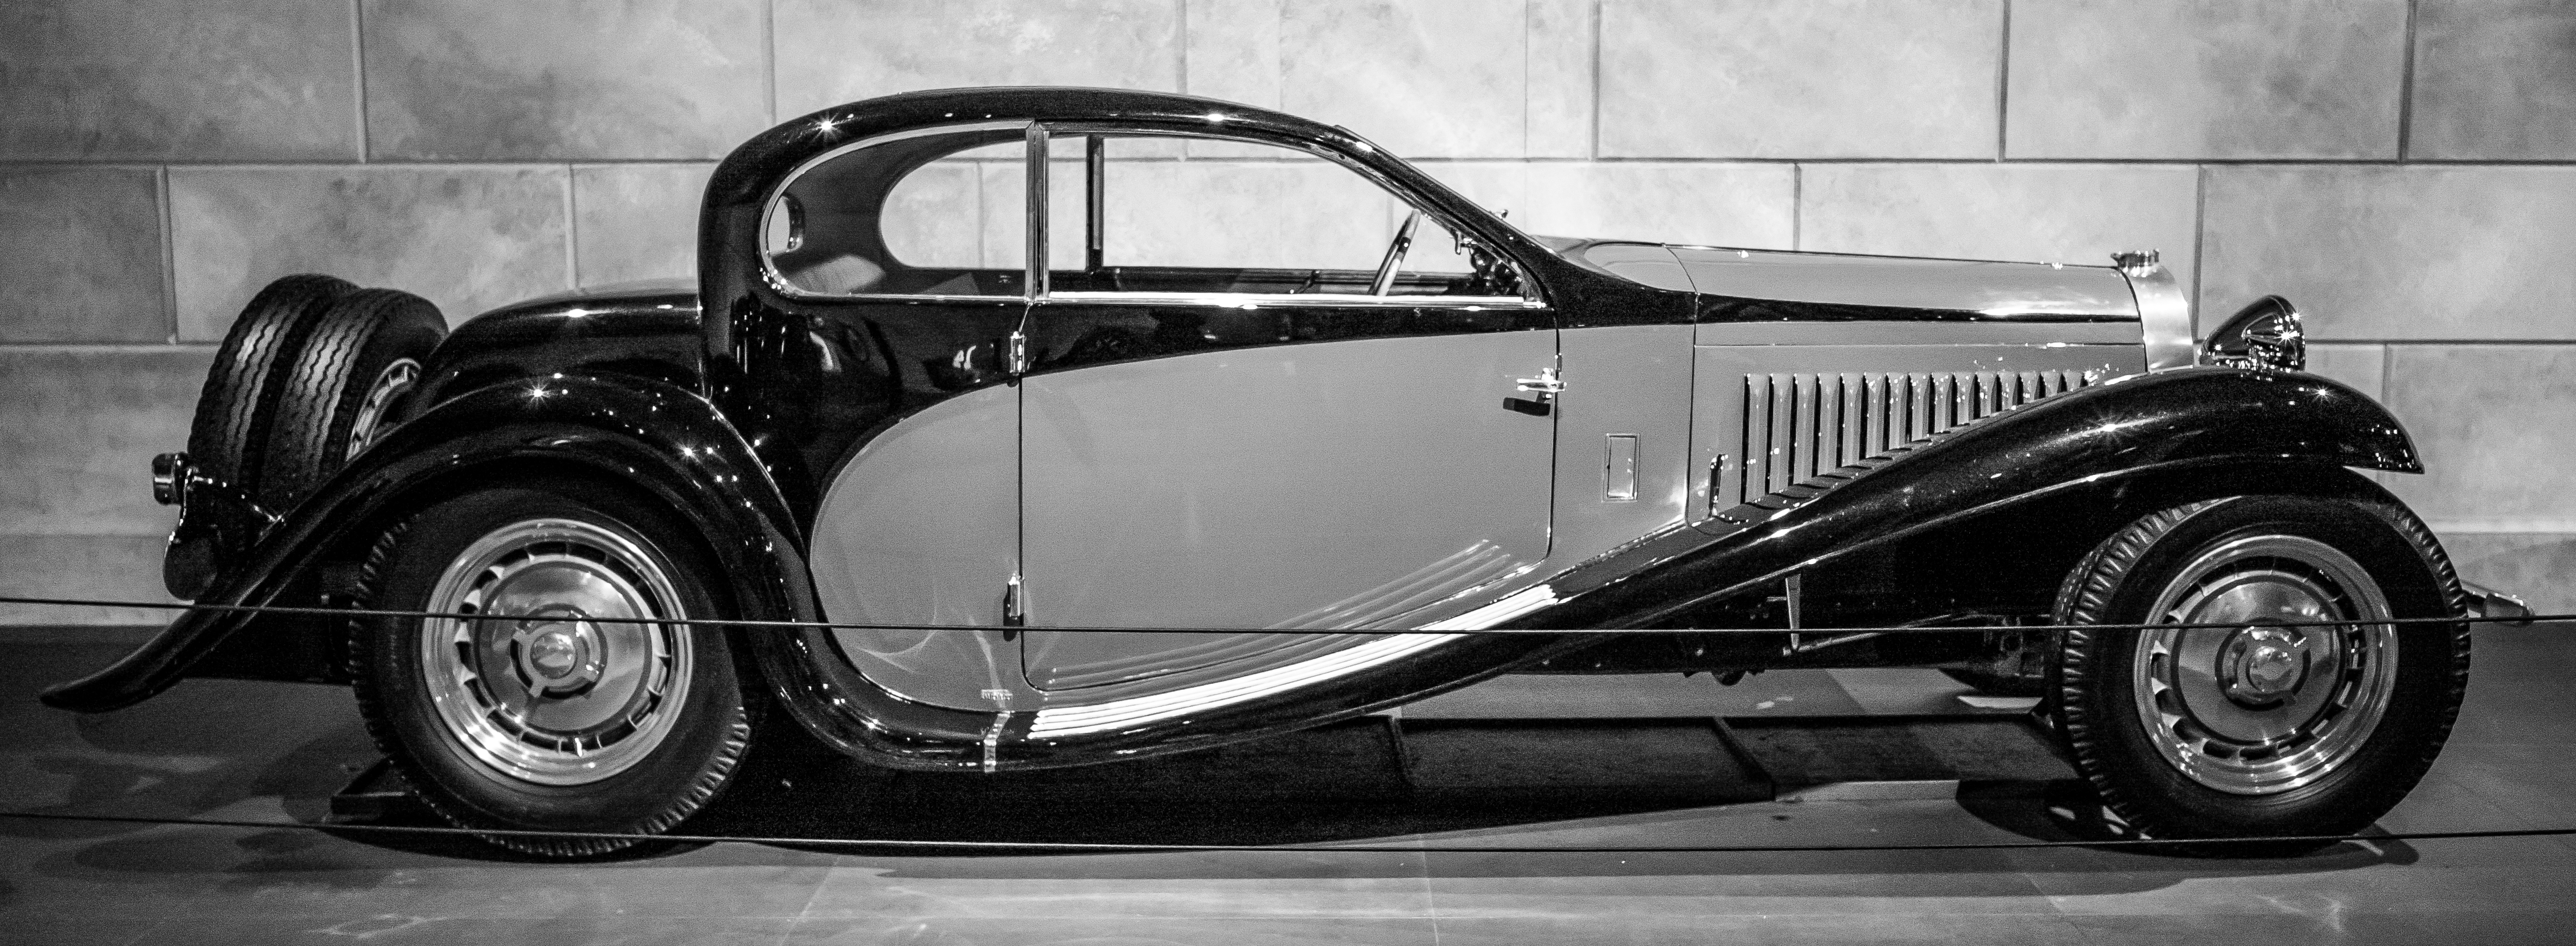
light, car, wheel, automobile, vehicle, museum, classic car, sports car, motor vehicle, vintage car, holland, hague, haag, netherlands, m, display, dutch, sedan, 28, exhibit, classic, 1932, leica, 240, available, summicron, rare, louwman, coach, bugatti, 50t, profilee, antique car, land vehicle, touring car, automobile make, automotive design, luxury vehicle, bugatti type 57